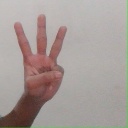
अक्षर: व